Transgender Persons (Protection of Rights) Act, 2019

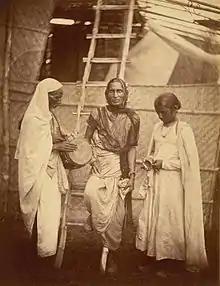
Hijras in eastern Bengal, "circa" 1860

On 15 April 2014, the Supreme Court of India delivered its judgment in "National Legal Services Authority v. Union of India" ("NALSA v. UOI"), in which it recognised the rights of transgender people in India and laid down a series of measures for securing transgender people's rights by mandating the prohibition of discrimination, recommending the creation of welfare policies, and reservations for transgender people in educational institutions and jobs. The judgment upheld the right of a transgender person to self-perceived gender identity, guaranteed by the Constitution of India, in the absence of sex reassignment surgery. The 2014 judicial mandate was affirmed by the judgments of the Supreme Court in "Justice K. S. Puttaswamy (Retd.) and anr. v. Union of India and ors." (2017) and "Navtej Singh Johar v. Union of India" (2018). The judgment in "NALSA v. UOI" also noted the presence of transgender people in India throughout its history, and made reference to the hijra, kinnar, and jogta communities, spread across the country and elsewhere in the Indian subcontinent.